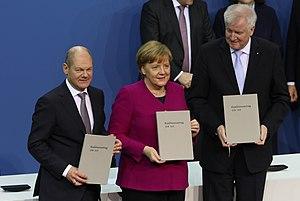
Le cabinet Merkel IV est le gouvernement fédéral de la République fédérale d'Allemagne depuis le 14 mars 2018, durant la dix-neuvième législature du Bundestag.
Olaf Scholz, né le 14 juin 1958 à Osnabrück, est un homme politique allemand membre du Parti social-démocrate d'Allemagne. Il est vice-chancelier et ministre fédéral des Finances depuis le 14 mars 2018.